Military ranks, special ranks and class rates in Russia

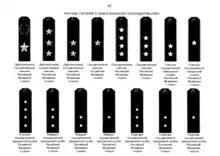
Insignia of class rates for the State Civil Service in the Ministry of Defense.

Class rates are used by different federal ministries and agencies of Russia. Some of them use common State Civil Service class rates while others (like the Ministry of Justice and the State Prosecution Service) use specialized class rates. Some municipal organizations also use class rates.